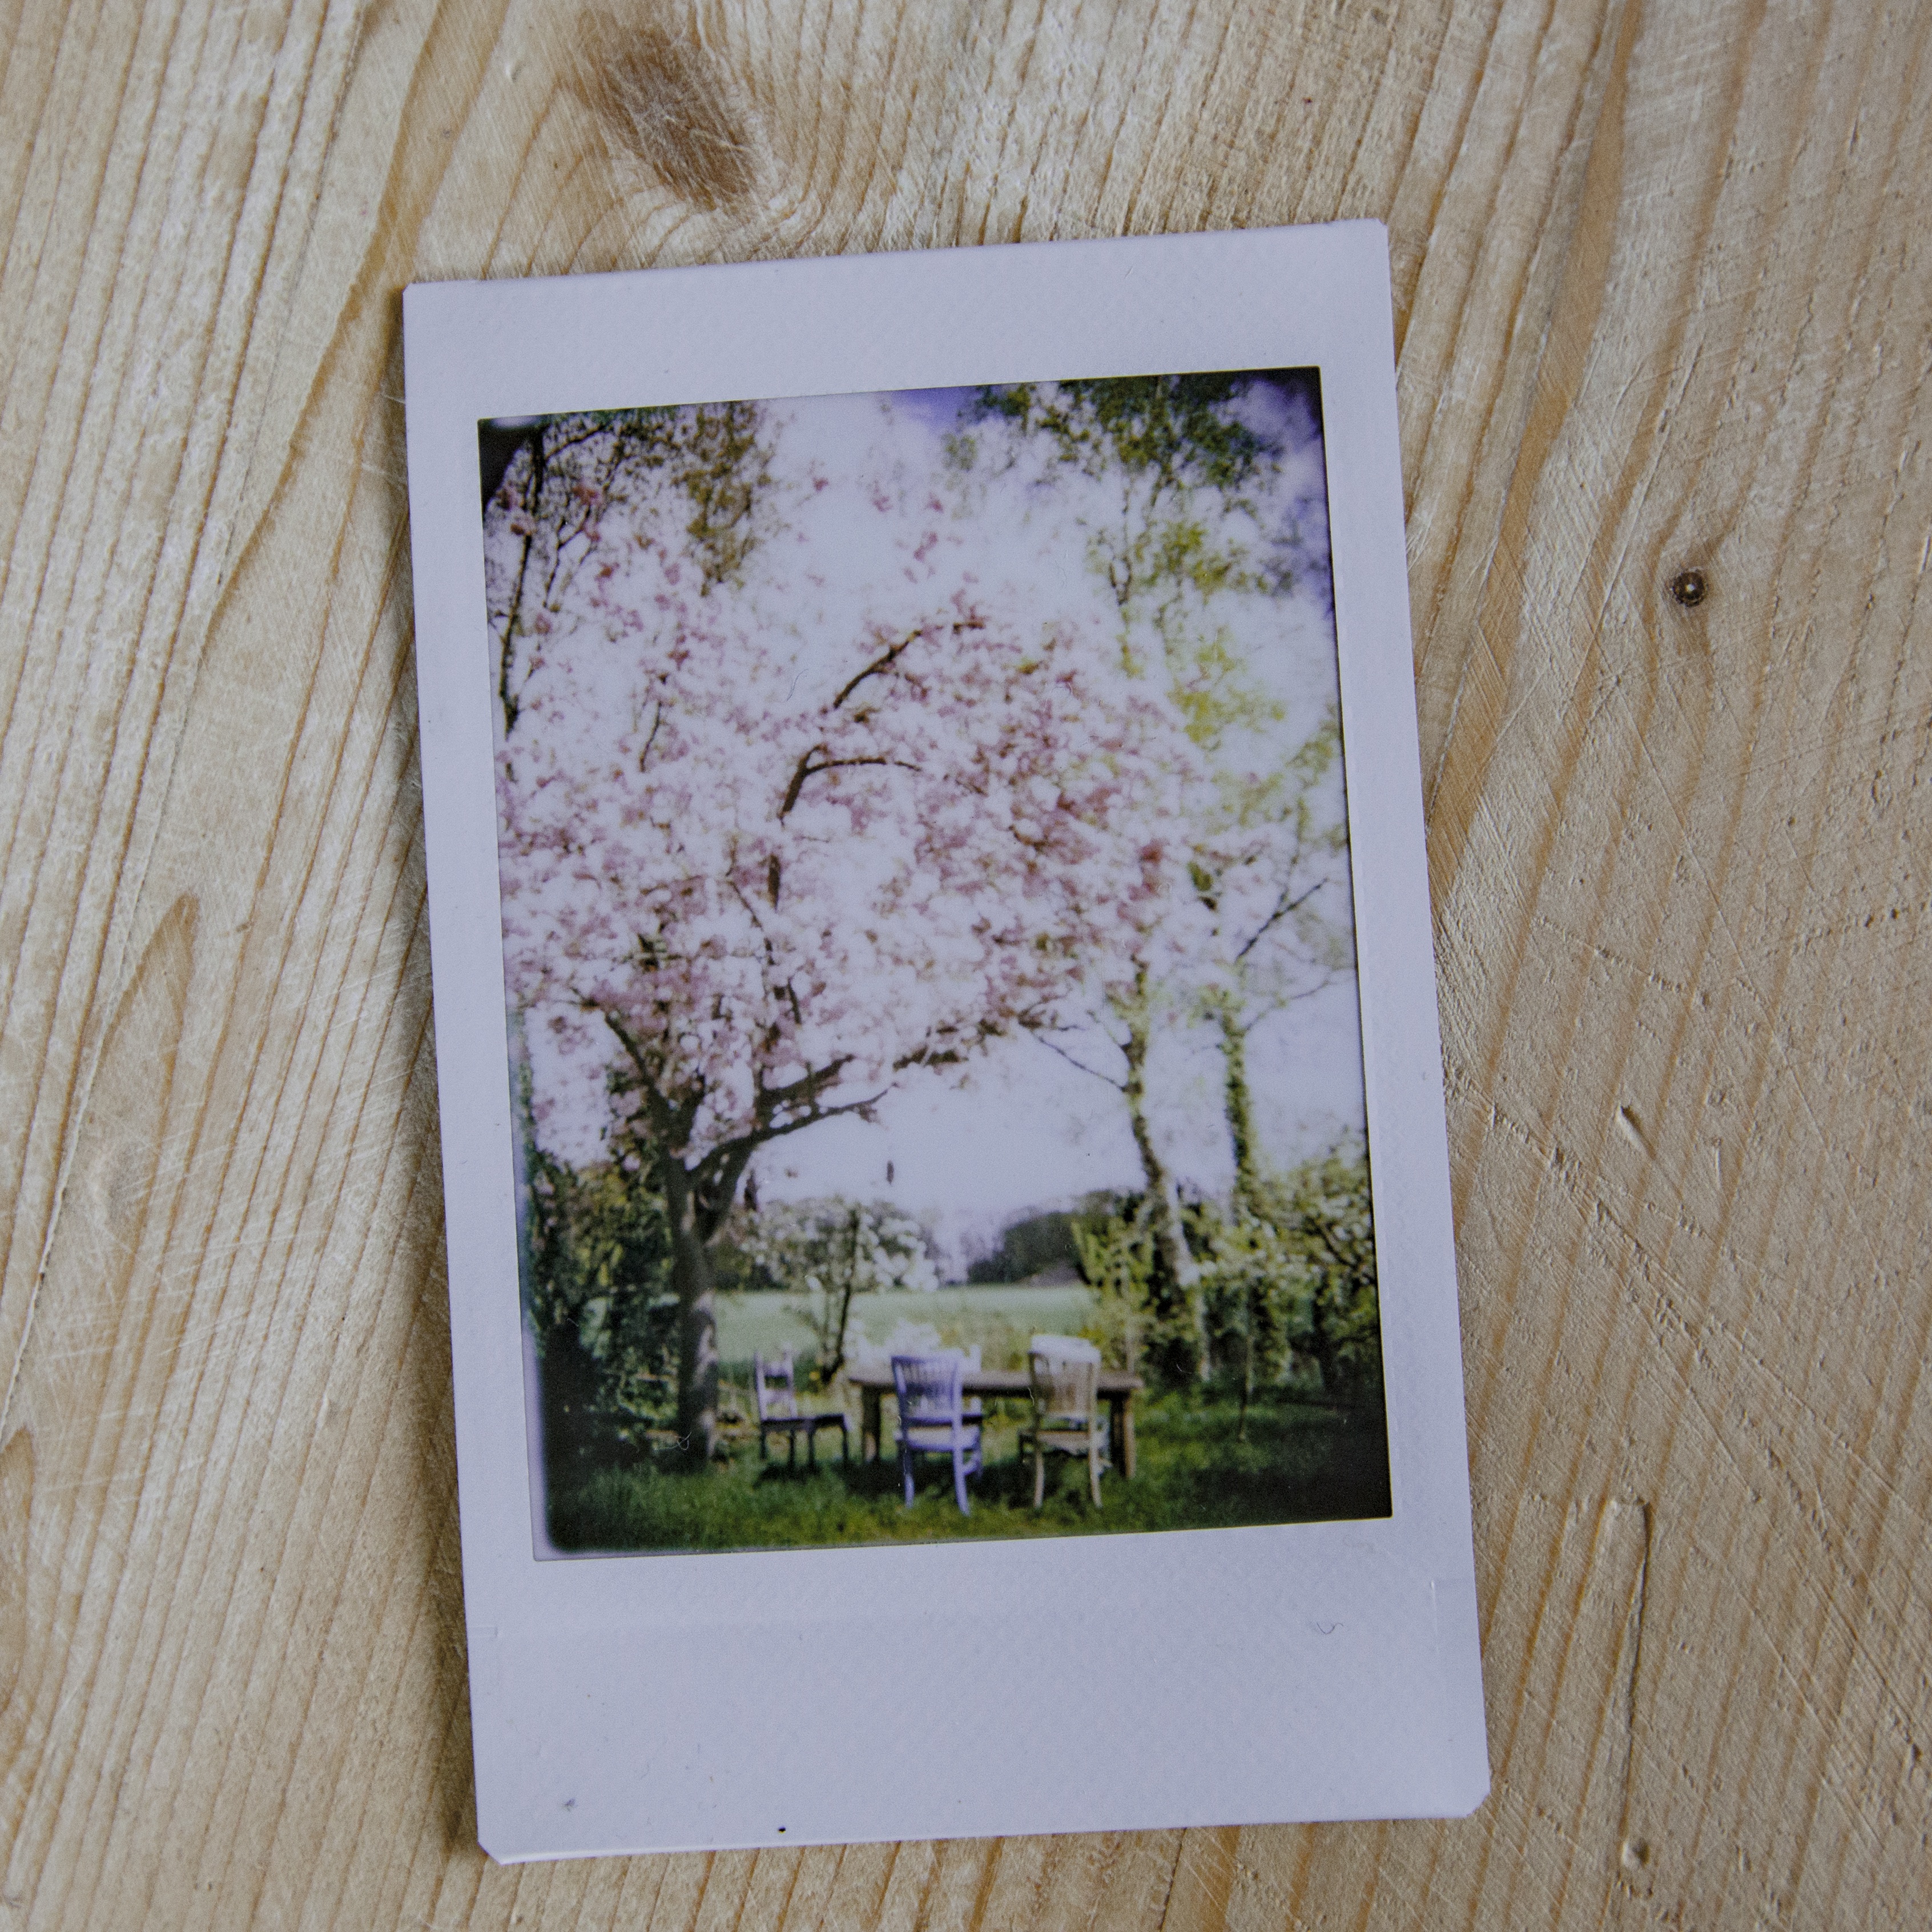
table, landscape, tree, wood, camera, vintage, retro, flower, photo, carefree, print, frame, nostalgia, freedom, garden, leisure, polaroid, art, sketch, drawing, happy, happiness, blossoms, picture, photograph, joy, picture frame, instant, positive, old fashioned, positivity